Within the Law (1917 film)

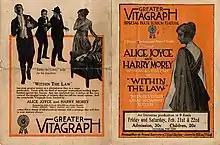
Advertisement

Within the Law is a 1917 American silent crime drama film directed by William P.S. Earle and starring Alice Joyce, Harry T. Morey, and Adele DeGarde.